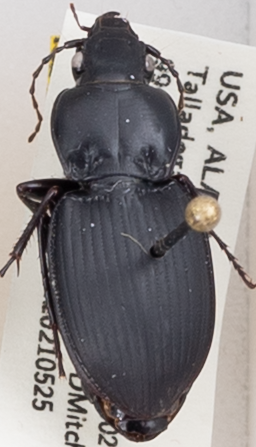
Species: Cyclotrachelus convivus
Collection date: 2021-05-25
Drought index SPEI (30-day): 0.47
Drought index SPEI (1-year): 0.71
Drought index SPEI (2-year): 1.69